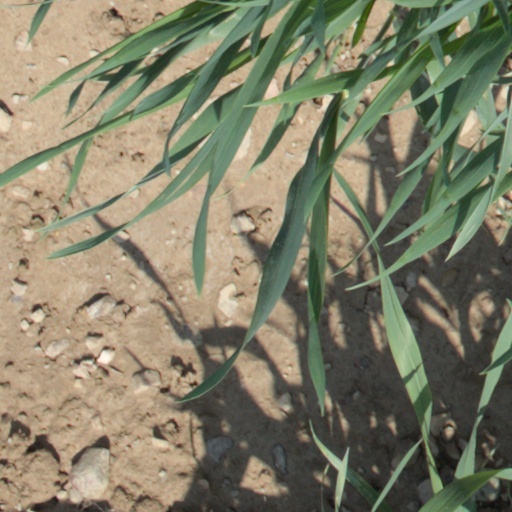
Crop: wheat